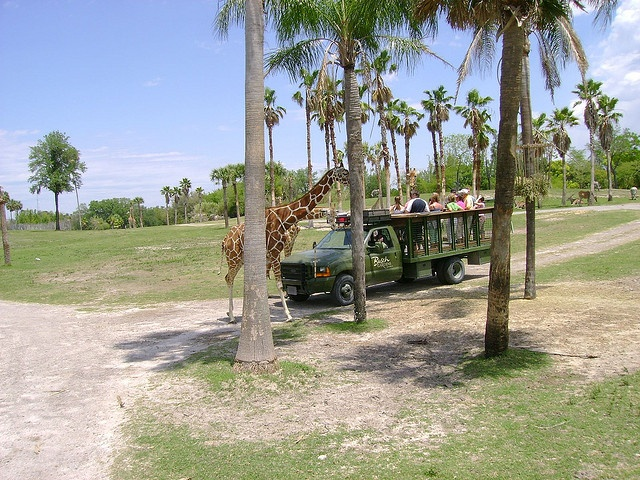
a giraffe is standing next to a green truck
A giraffe eating on a tree near a truck with people in it.
A giraffe stands over a tour bus full of people.

A green truck filled with people riding on the back of it.
A truck driving by a giraffe and trees.